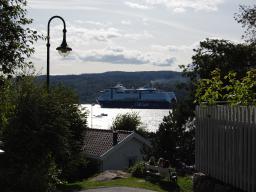
Label: Background_without_leaves